Inuit clothing

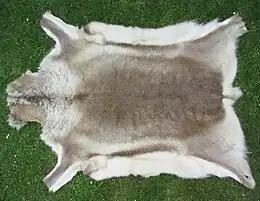
Refer to caption

Both men and women wore trousers called . During the winter, men typically wore two pairs of fur trousers to provide warmth on lengthy hunting trips. were waist-high and held on loosely by a drawstring. The shape and length depended on the material being used, caribou trousers having a bell shape to capture warm air rising from the boot, and seal or polar bear trousers being generally straight-legged. In some regions, particularly the Western Arctic, men, women, and children sometimes wore leggings with attached feet similar to hose, although these are no longer common. In East Greenland, women's trousers, or , were quite short, leaving a gap between the thigh-length boots and the bottom of the trousers.